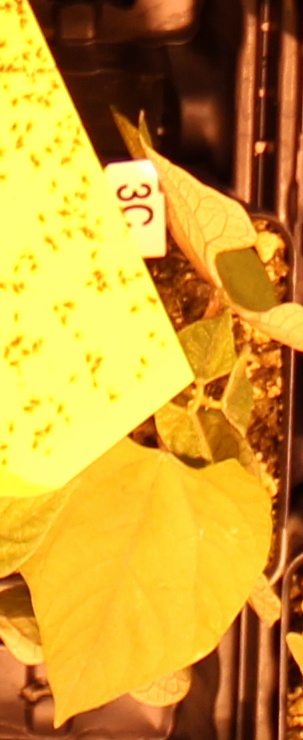
Label: Blackbean